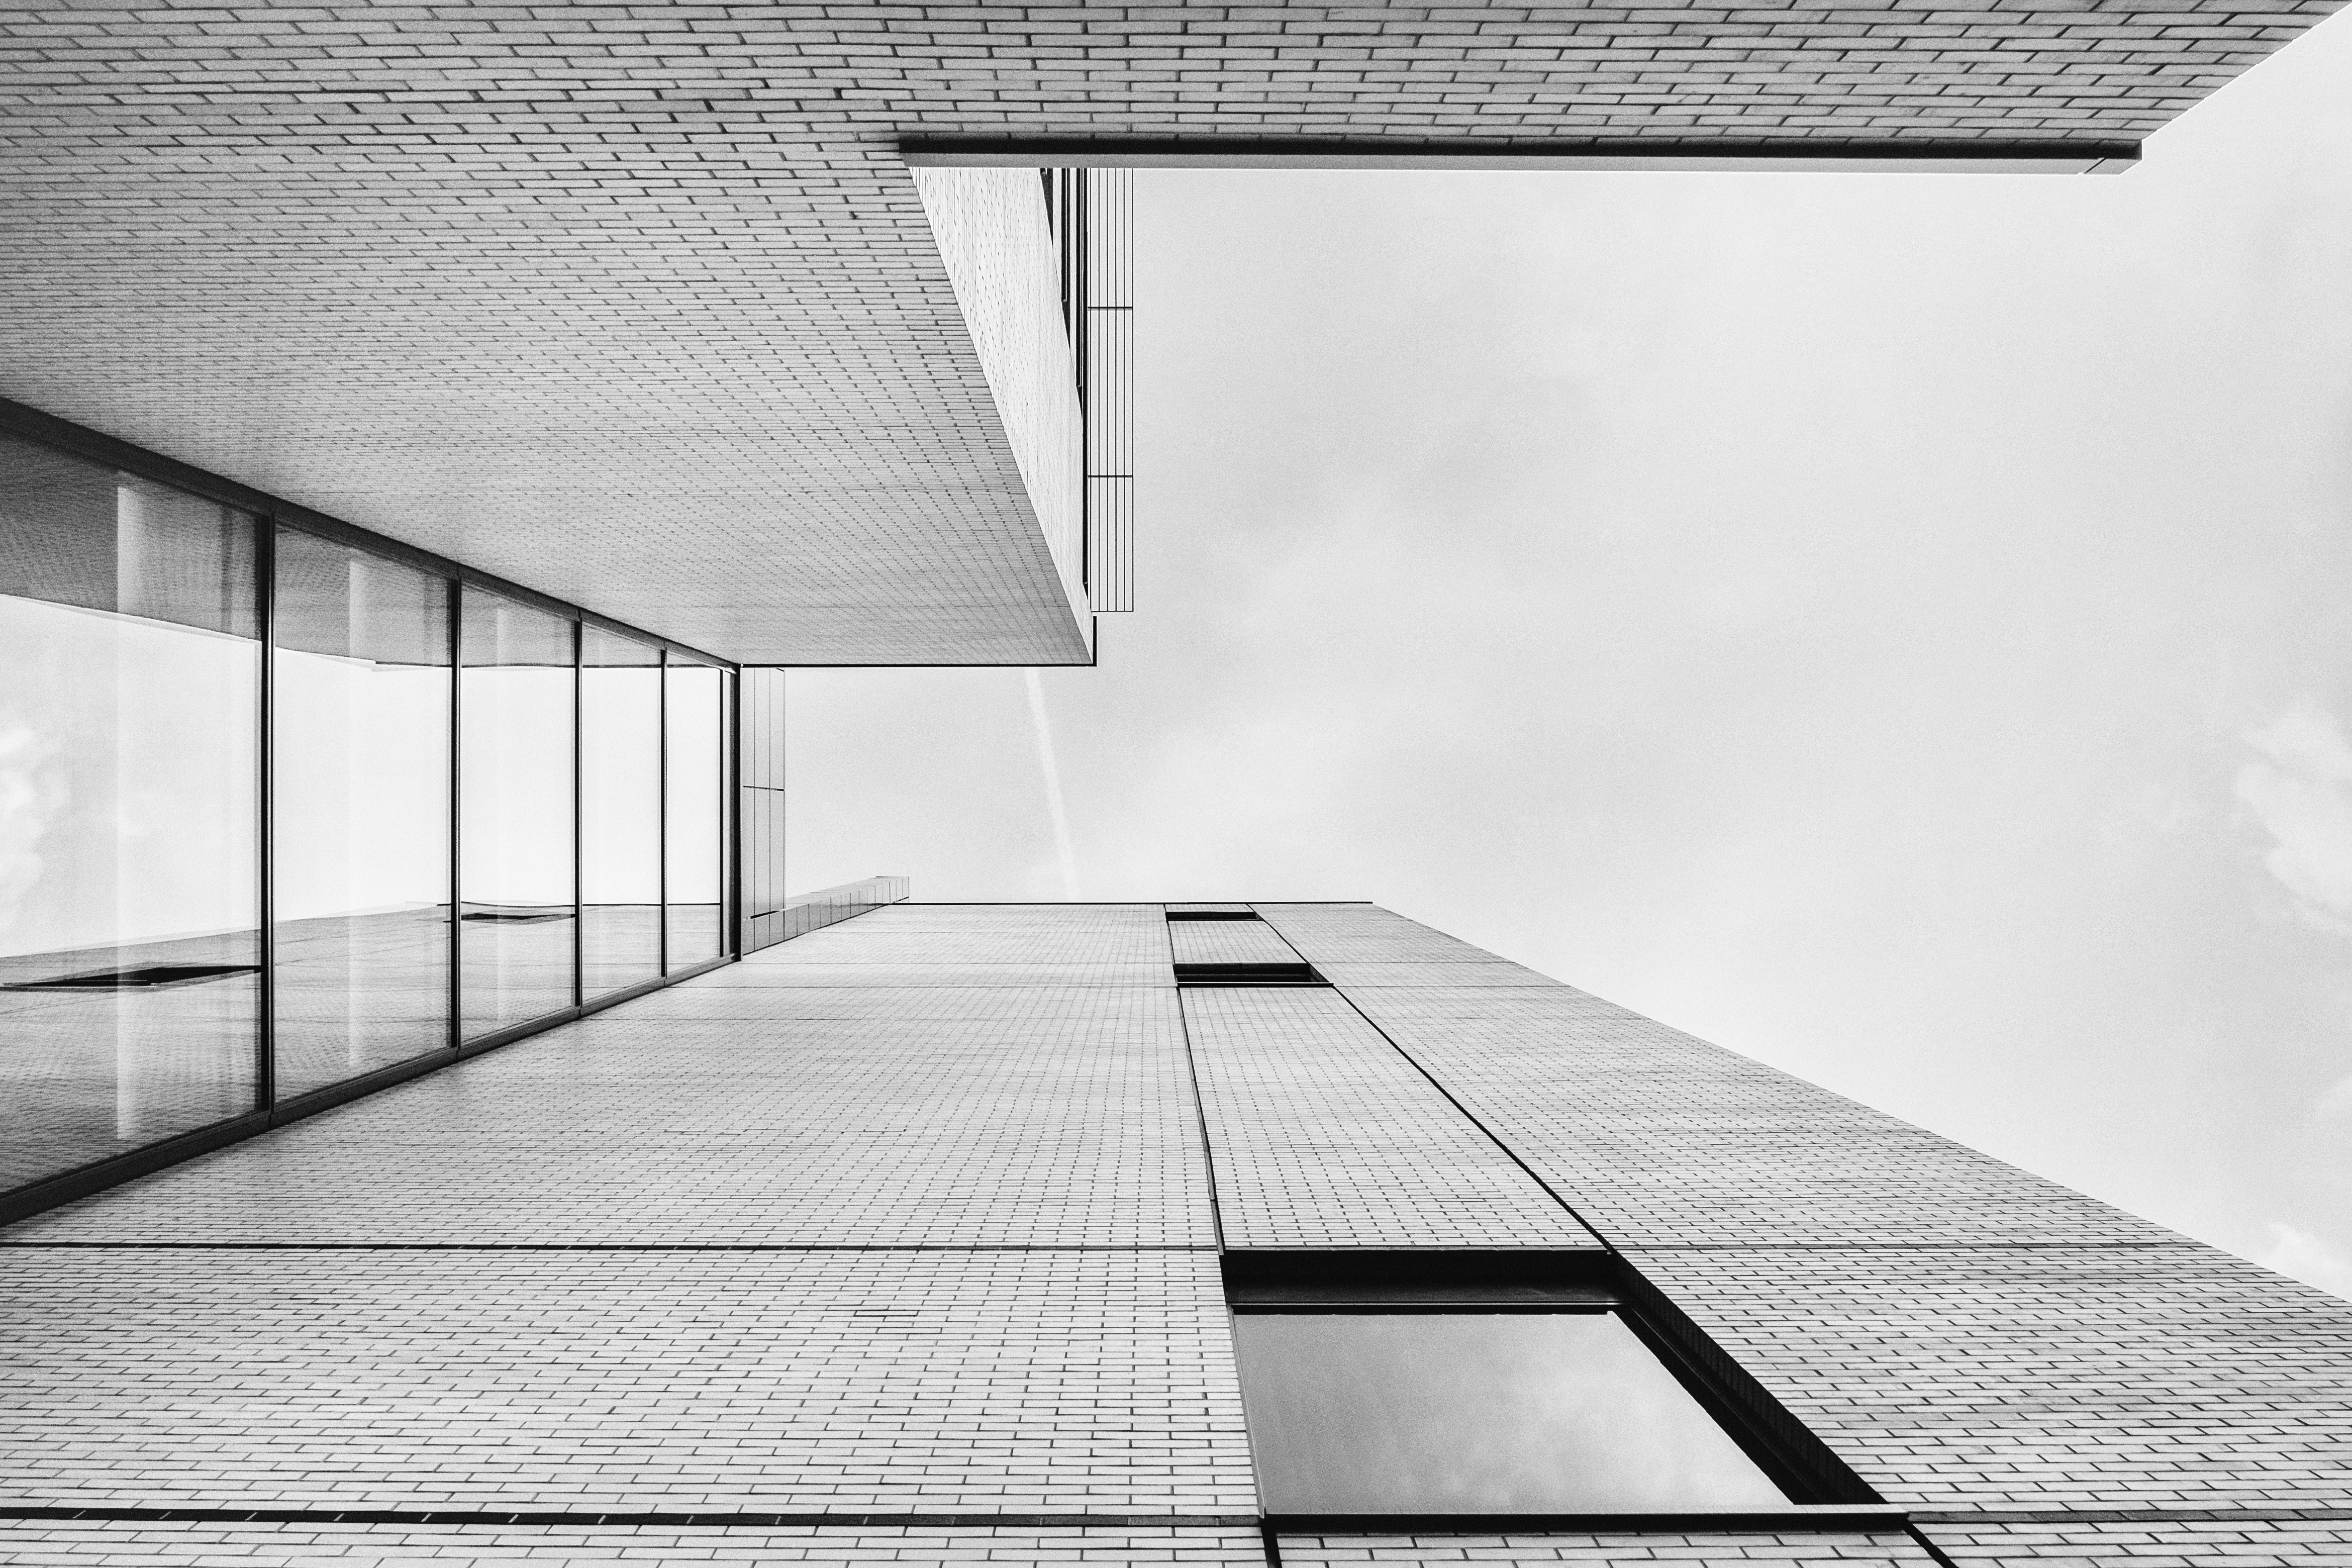
black and white, architecture, wood, white, house, floor, line, facade, professional, black, monochrome, interior design, design, symmetry, shape, flooring, daylighting, monochrome photography